National Graves Association, Belfast

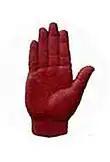
The National Graves Association, Belfast, uses Red Hand of Ulster as a symbol to identify graves under its care

The first Belfast branch of the National Graves Association was founded in the mid-1930s. Internment and imprisonment of Republicans has led to the Belfast branch, at times, becoming, temporarily inactive. National Graves Association, Belfast has as its primary objectives "to restore and maintain fittingly, the graves of all those who died for Irish Freedom, to compile a record of those graves and to foster respect for the national dead." The association has, from its inception, maintained the graves of Republicans buried in Belfast. Monuments have been erected, restored and graves have been marked and maintained. In addition to this, it has successfully campaigned for the re-interment of the remains of Tom Williams.